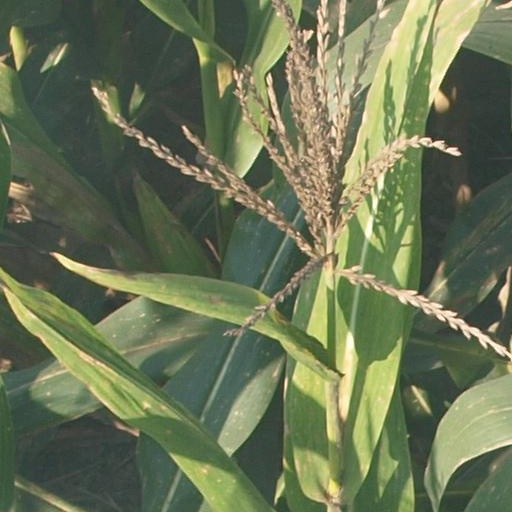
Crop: maize; corn